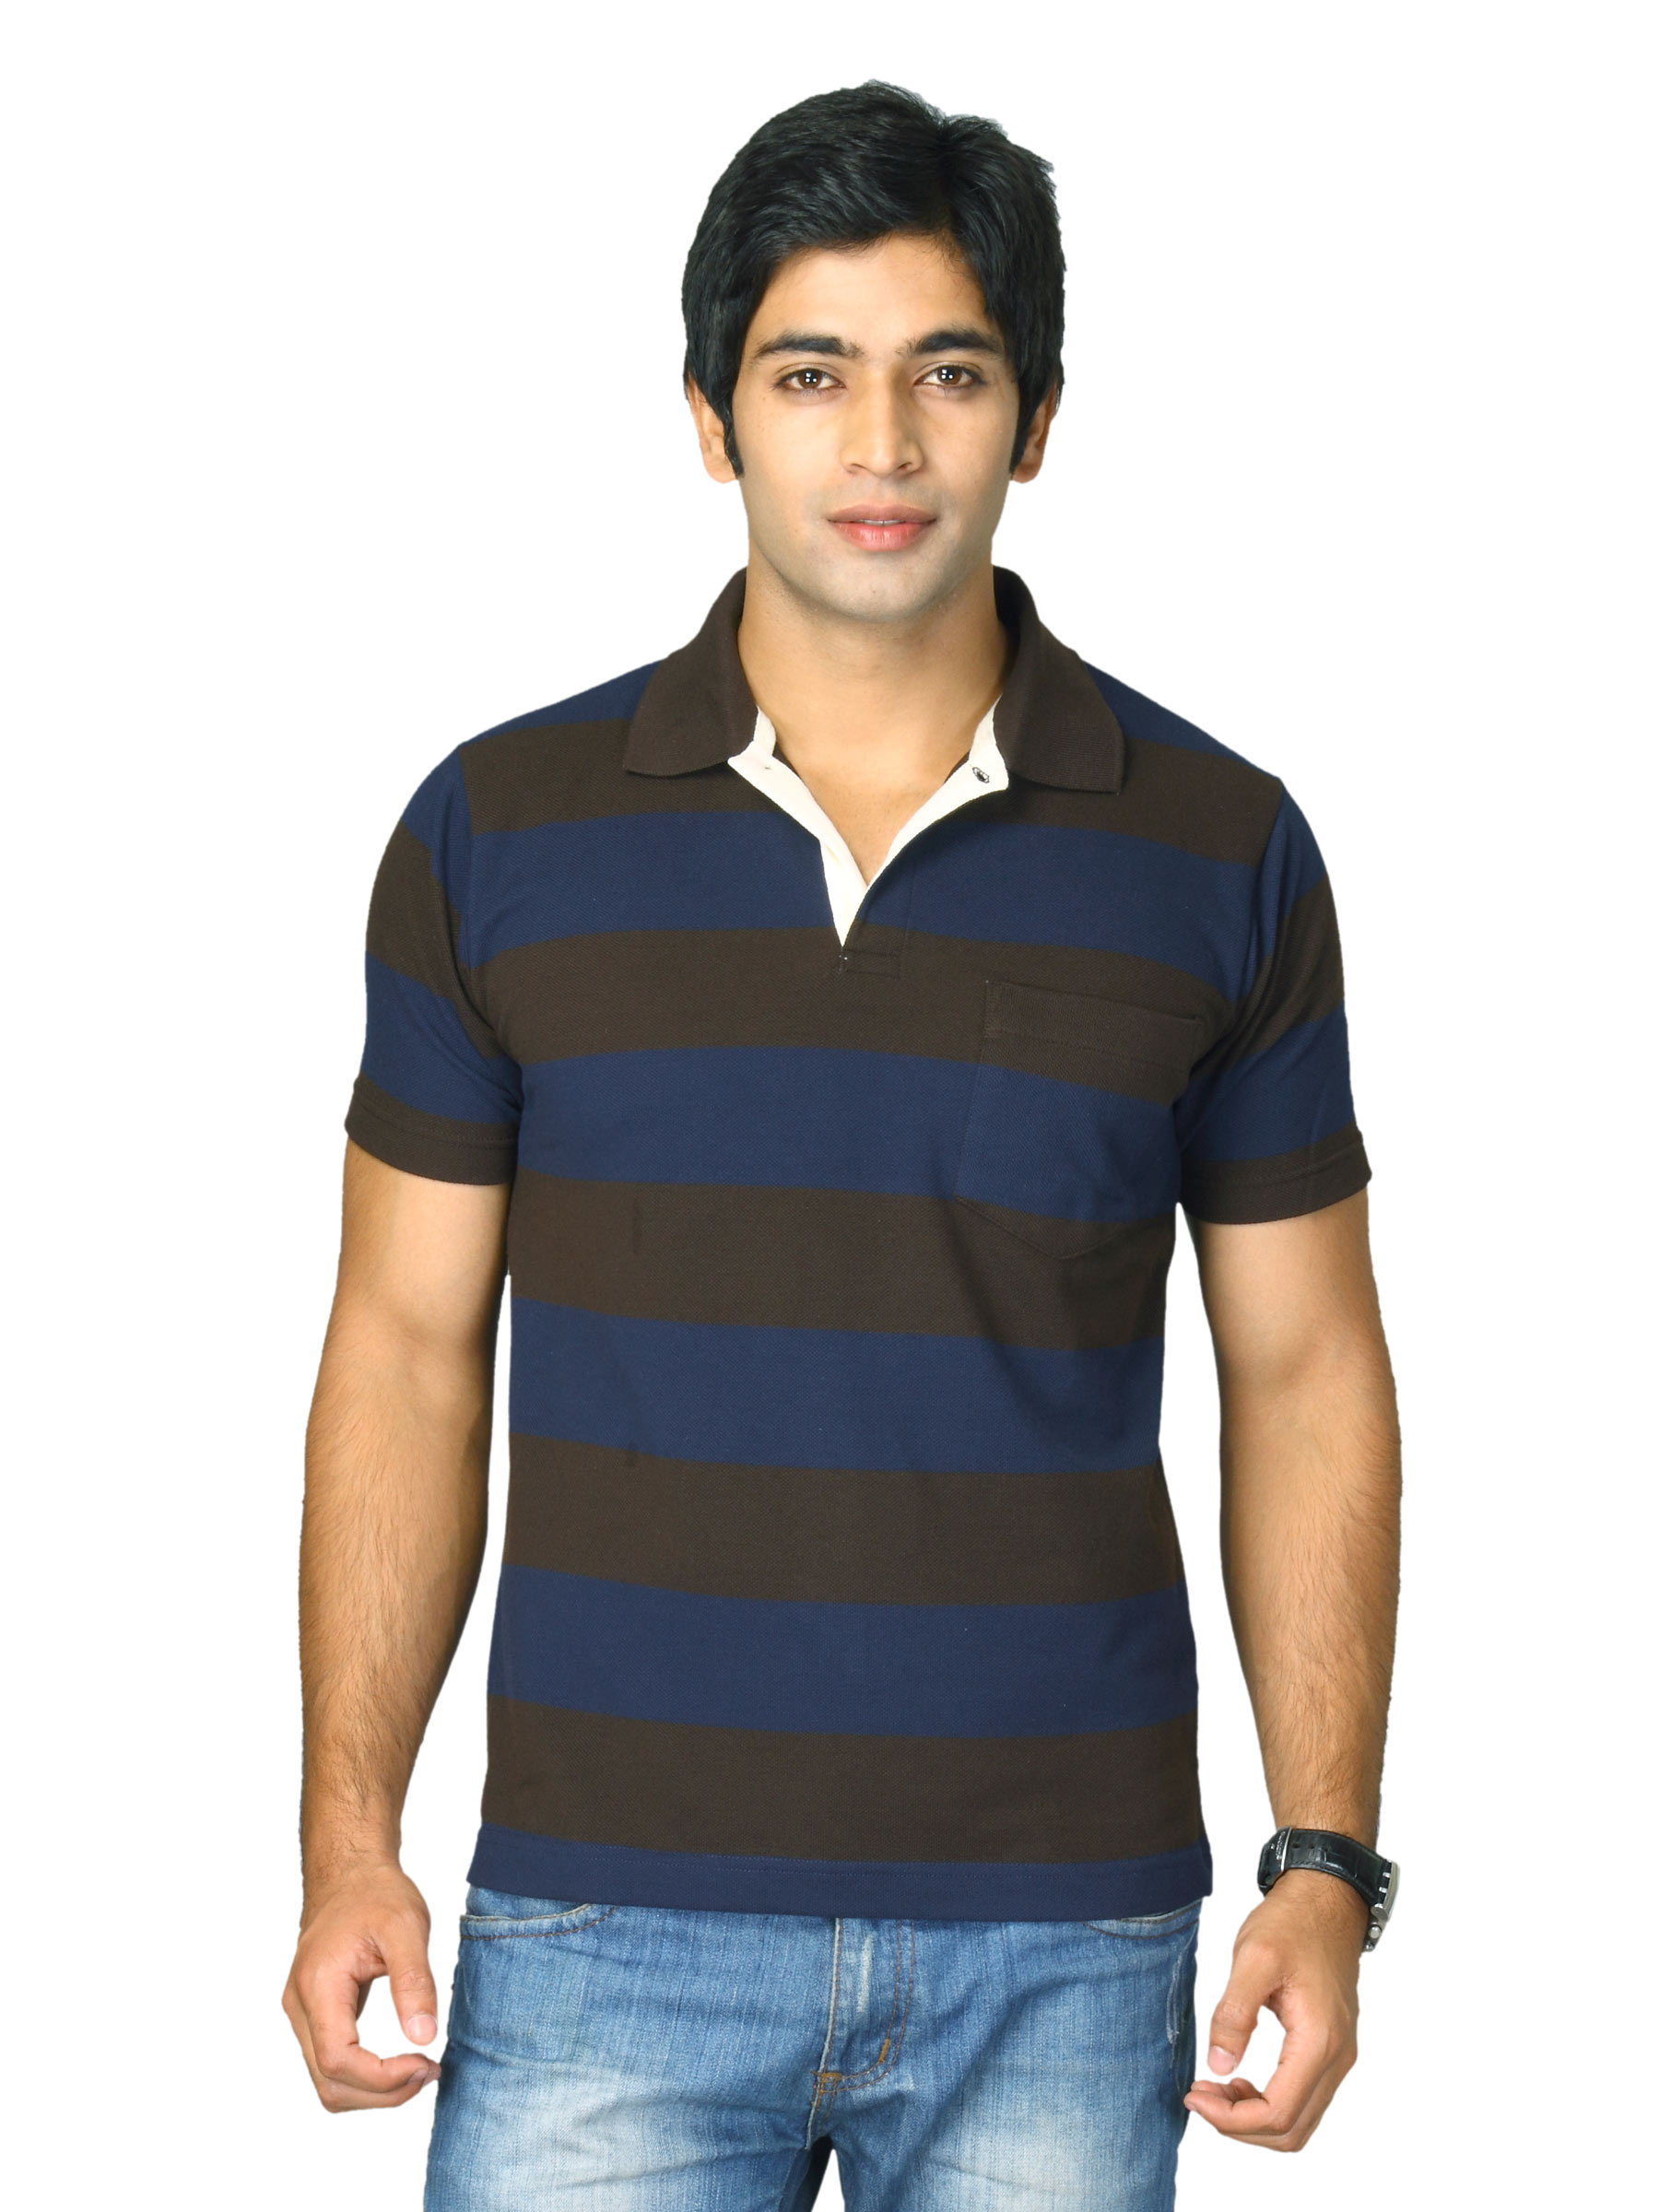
Proline Men Black & Navy Striped Polo T-shirt
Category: Apparel / Topwear / Tshirts
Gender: Men
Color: Black
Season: Fall 2011
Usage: Casual